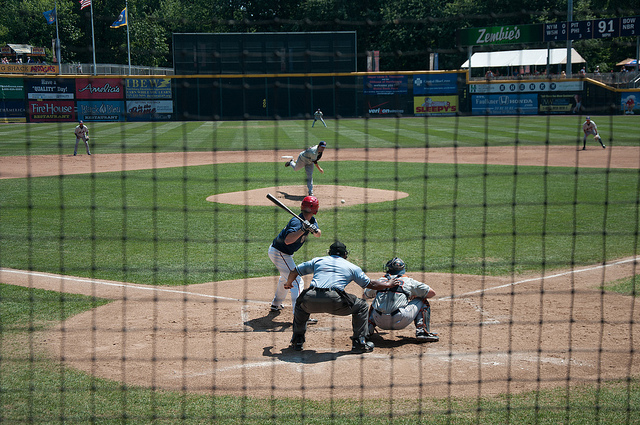
cầu thủ bóng chày đang ném bóng trong trận đấu